Wurmsbach Abbey

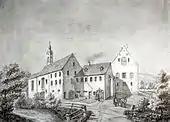
North view of the church, abbey, and guest-house. Pen and ink drawing by Johannes Rudolf Rahn, 1859

During the first Battle of Villmergen in 1656 and again during the occupation of the region by the French Revolutionary Army in 1799, the nuns were obliged to flee. On both occasions the abbey was completely pillaged, with the consequence that there are few treasures left.